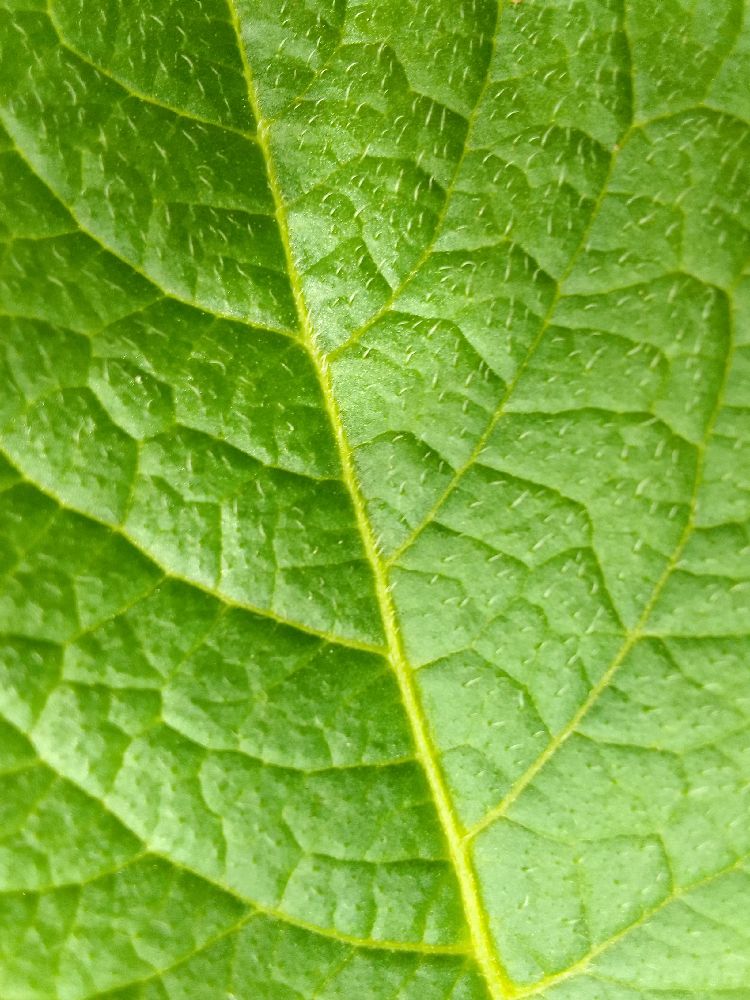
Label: Healthy